Yanping Township

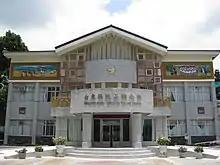
Yanping Township Office

Yanping Township is a mountain indigenous township in Taitung County, Taiwan. The main population is the Bunun people of the Taiwanese aborigines.